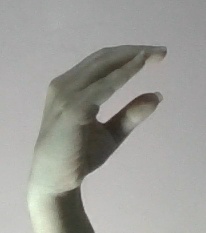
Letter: jeem